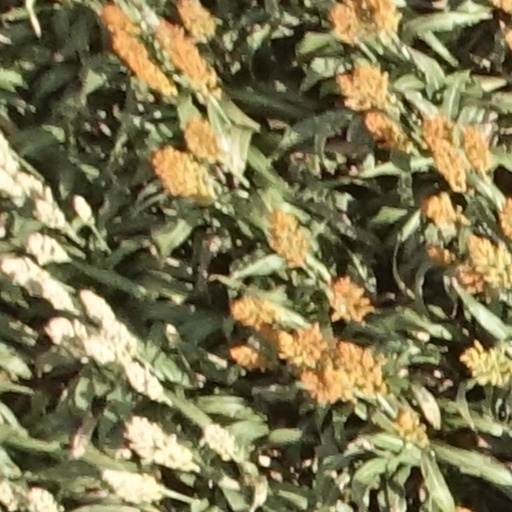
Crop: sorghum